Eugène Christophe

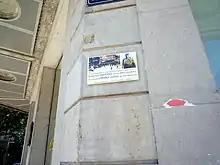
Plaque in the city of Grenoble, celebrating the centenary of the presentation of the first yellow jersey on 19 July 1919. (corner boulevard Gambetta and rue Beranger)

In 1913 Christophe was well placed to win when a mechanical failure cost him the race. He rode the first part, from Paris to Cherbourg and then down the coast to the Pyrenees cautiously. He was in second place when the race stopped in Bayonne on the night before the first day in the mountains, when the course featured a succession of cols: the Osquich, Aubisque, Soulor, Tourmalet, Aspin and Peyresourde. The field set off at 3am with Christophe 4m 5s behind Odile Defraye, of Belgium.